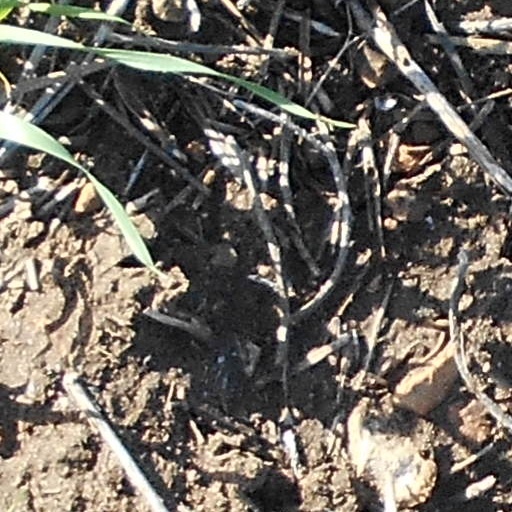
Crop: wheat